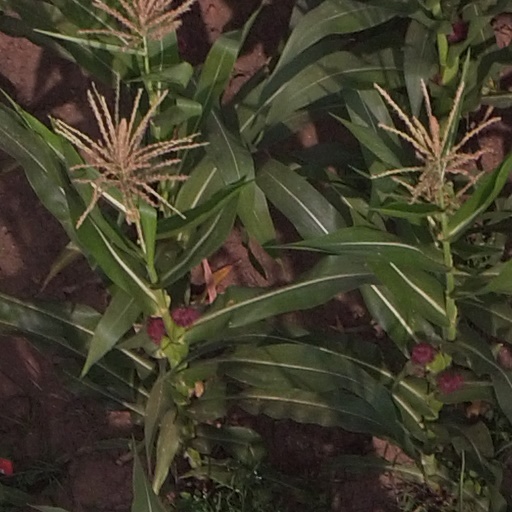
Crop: maize; corn